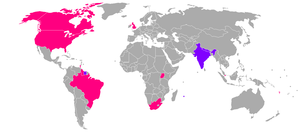
Le bhodjpouri ou bhojpuri est une langue indo-iranienne parlée dans le Nord-Est de l'Inde où elle compte plus de 40 millions de locuteurs. Elle est également utilisée par la diaspora indienne du Guyana, Suriname, Fidji, Maurice et Trinité-et-Tobago.